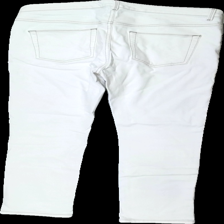
View: back
Type: Jeans
Category: Ladies
Brand: Zara
Colors: White
Material: 100% cotton
Cut: Regular
Size: 44
Season: All
Trend: Denim
Damage location: middle center
Price range: 100-150
Recommended usage: Reuse
Description: vita jeans